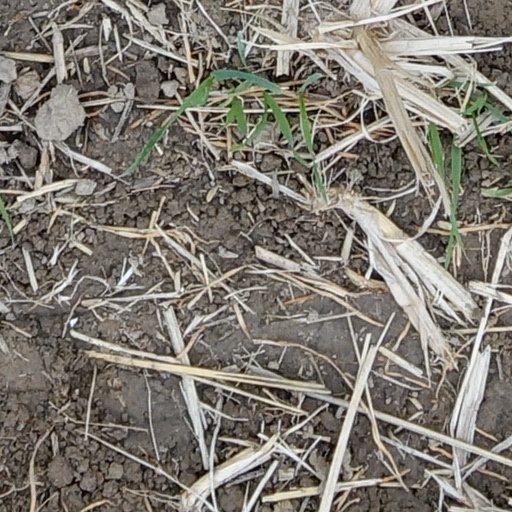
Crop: wheat